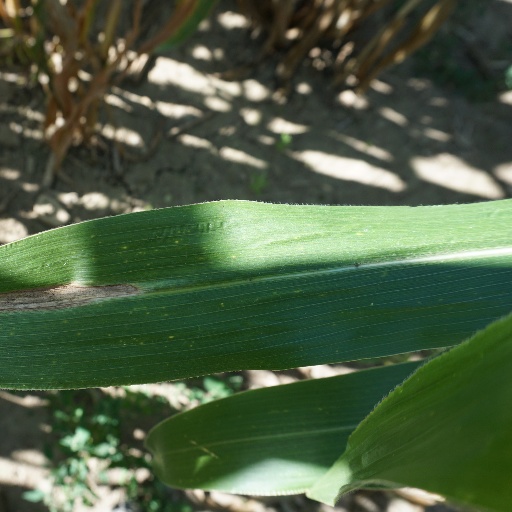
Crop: maize; corn